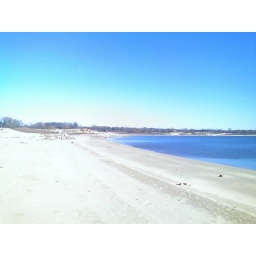
a year ago, the water level was over my head at this spot.north shore, grapevine lake